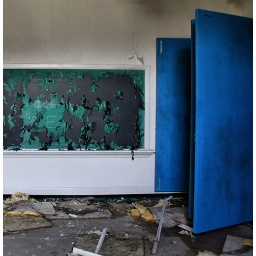
the dogs and cats are. in the classroom... and sometimes, if you're lucky... the dukes of hazzard are in the classroom too. =)